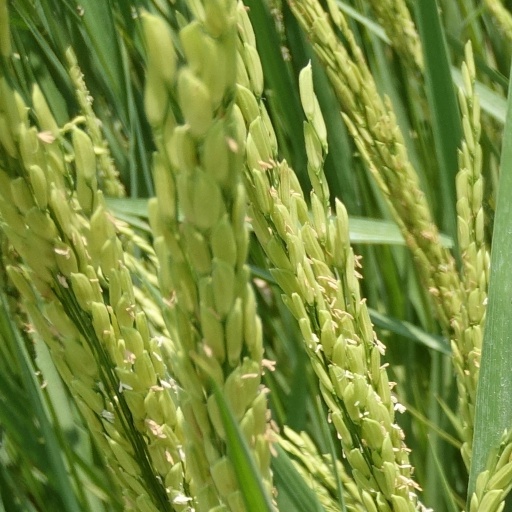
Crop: rice